Mark Hellinger Theatre

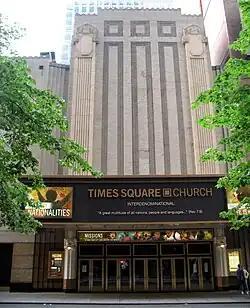
The facade seen in June 2007

The Mark Hellinger Theatre (formerly the 51st Street Theatre and the Hollywood Theatre) is a church and former theater at 237 West 51st Street in the Midtown Manhattan neighborhood of New York City, which formerly operated as a cinema and Broadway theater. Opened in 1930, the Hellinger Theatre is named after journalist Mark Hellinger and was developed by Warner Bros. as a movie palace. It was designed by Thomas W. Lamb with a 1930s–modern style facade and a Baroque interior. It has 1,605 seats across two levels and has been a house of worship for the Times Square Church since 1989. Both the exterior and interior of the theater are New York City landmarks.